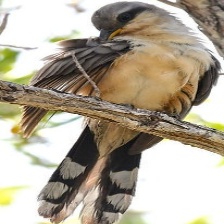
Species: MANGROVE CUCKOO
Scientific name: COCCYZUS MINOR